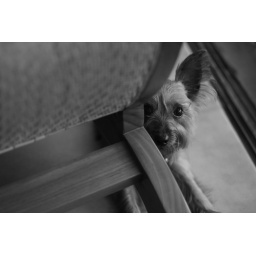
My cute dog again, in black and white